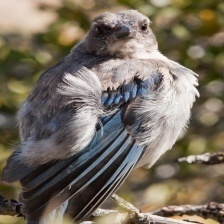
Species: CHARA DE COLLAR
Scientific name: CYANOLYCA ARMILLATA